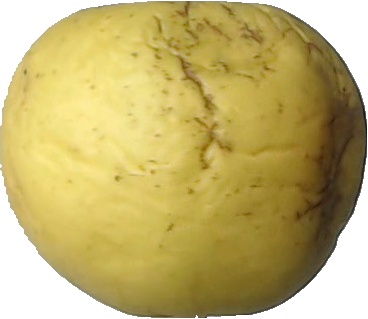
Label: apple_golden_1